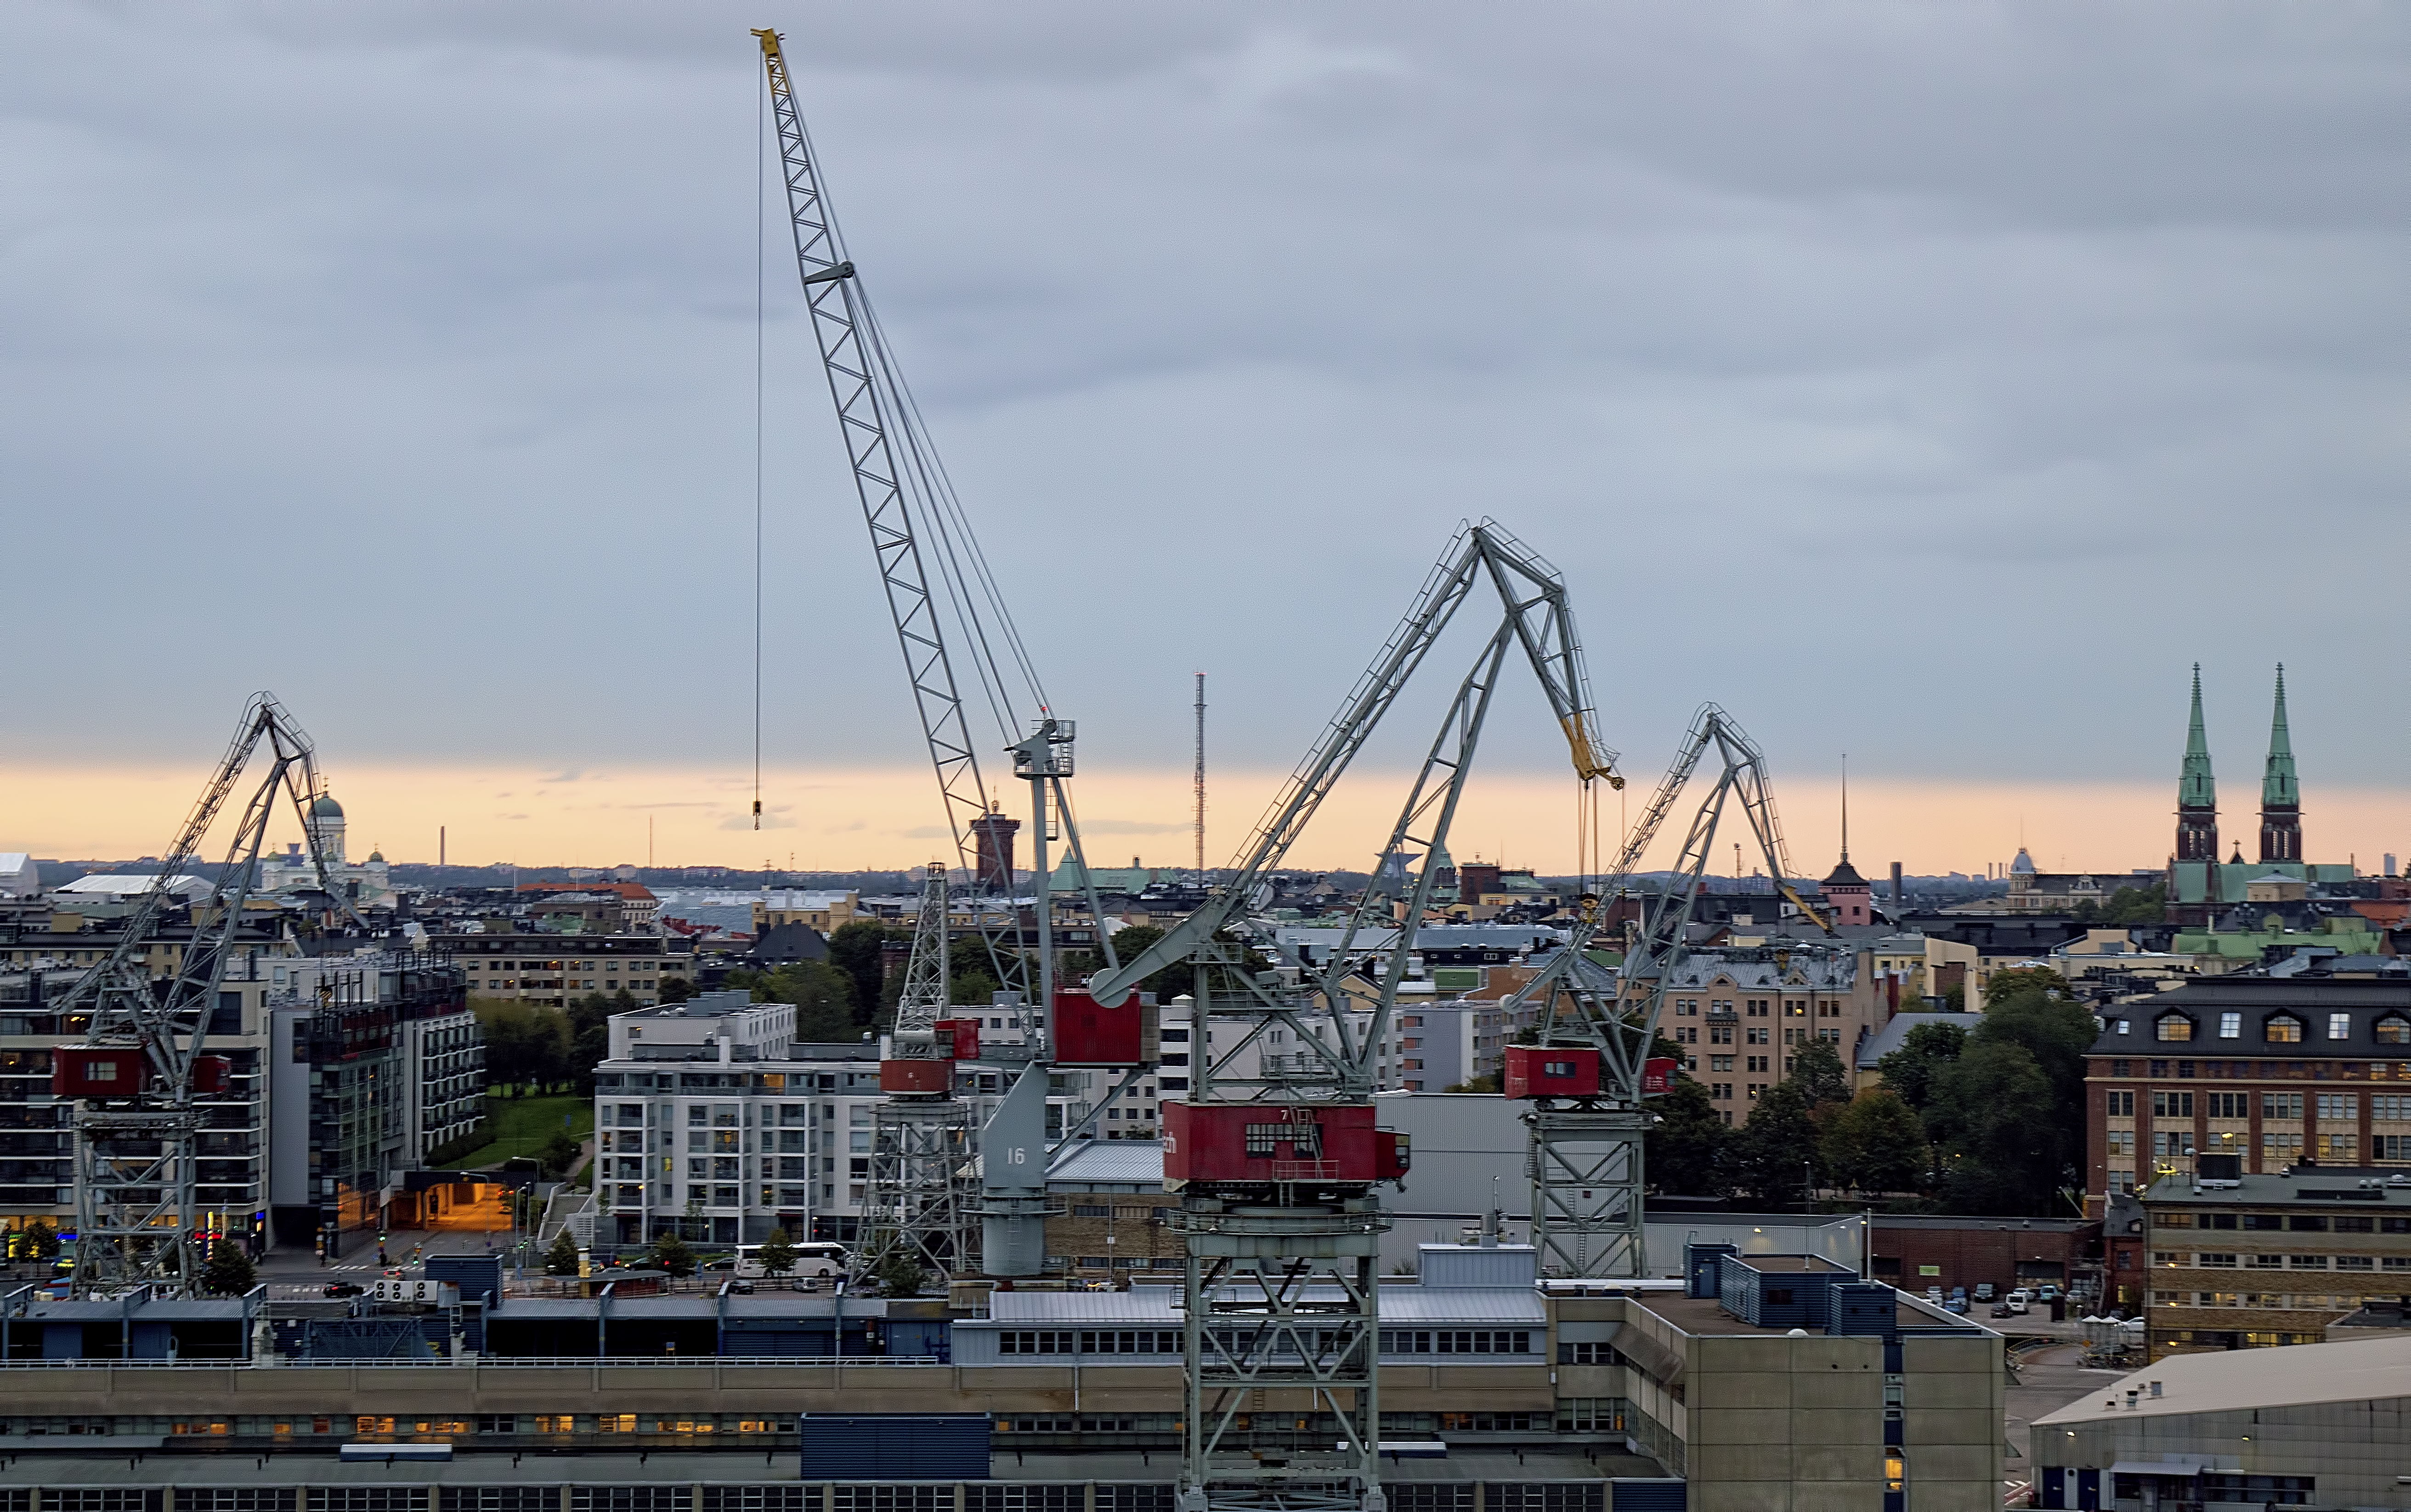
view, downtown, cool image, finland, helsinki, cranes, cool photo, i, j tk saari